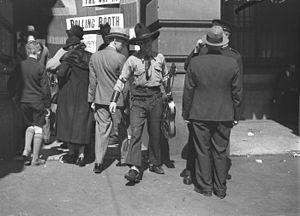
Tex Morton, né Robert William Lane à Nelson, en Nouvelle-Zélande, également connu sous le nom de Robert Tex Morton est un chanteur pionnier de la musique country australienne. Il est aussi comédien de théâtre populaire et artiste de cirque.